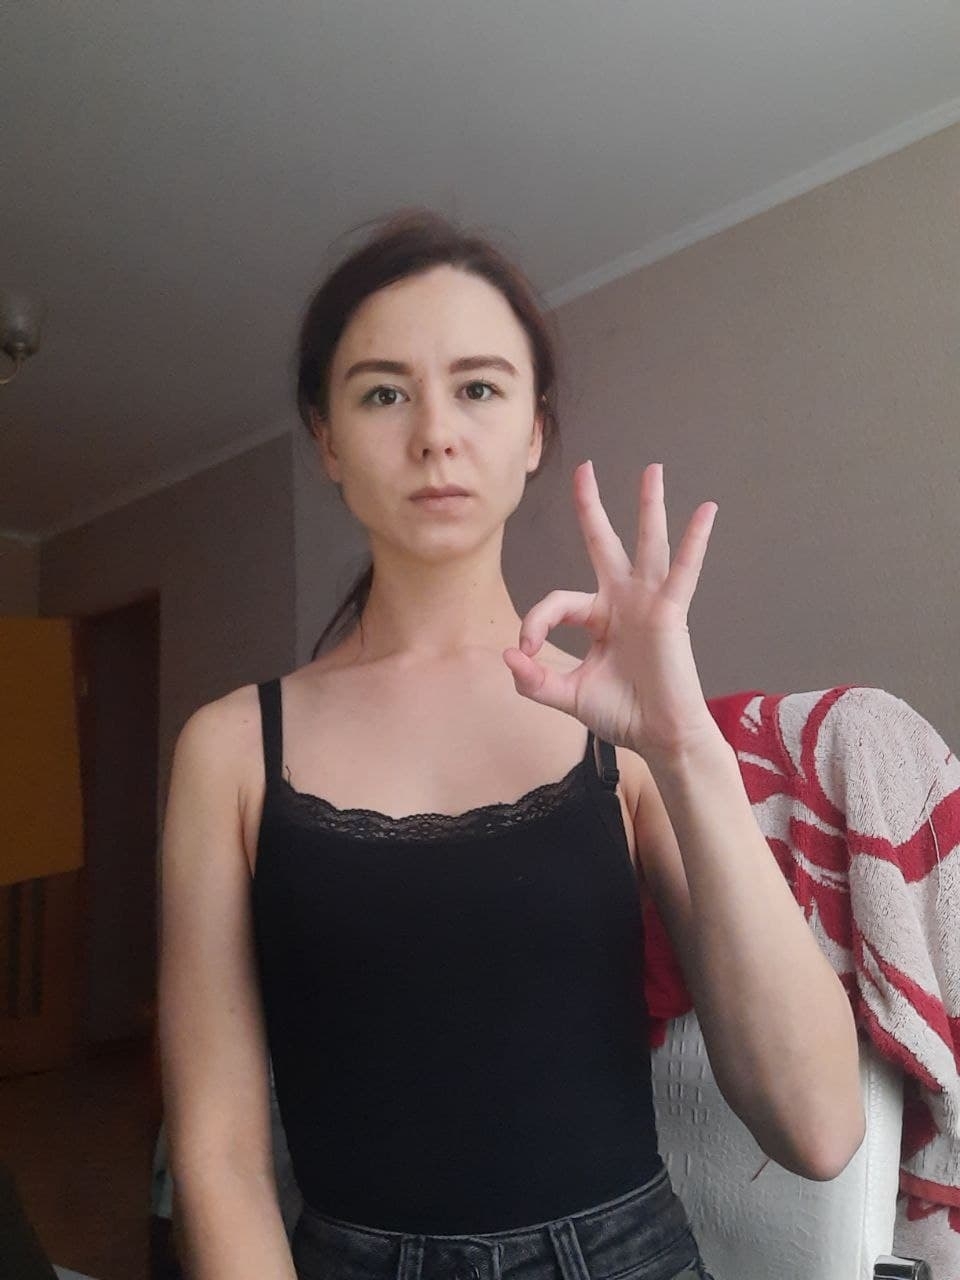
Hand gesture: ok